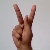
The image shows a hand gesture representing the letter 'K' in Indian Sign Language.